Monastery of St. Nicholas, Kuršumlija

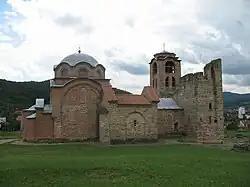
Monastery of St. Nicholas in Toplica

The Monastery of St. Nicholas is a Serbian Orthodox monastery built by the Grand Prince Stefan Nemanja between 1159 and 1166. It is situated in the center of the historical region of Toplica, near the present day city of Kuršumlija (Serbia), in the upper valley of Toplica river.